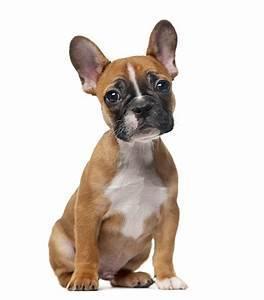
dog